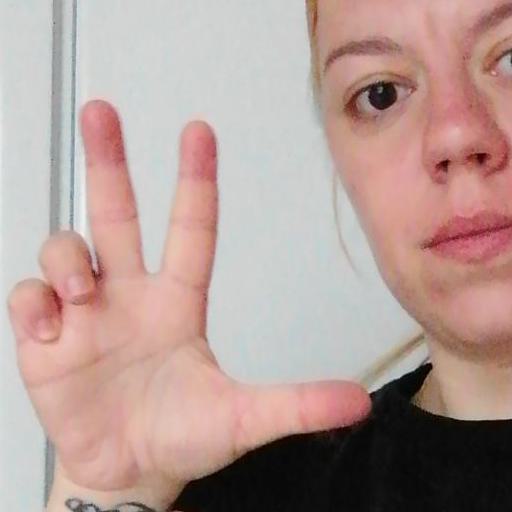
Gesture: three2